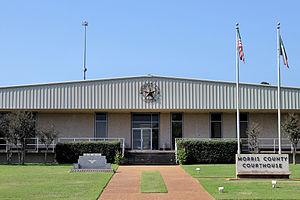
Le comté de Morris est un comté situé dans le nord-est de l'État du Texas aux États-Unis. Le siège du comté est Daingerfield. Selon le recensement de 2000, sa population est de 13 048 habitants.